Bakumatsu

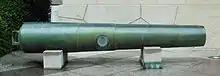
A 150-pound Satsuma cannon, built in 1849. It was mounted on Fort Tenpozan at Kagoshima. Caliber: 290 mm, length: 4220 mm

Meanwhile, Japan endeavoured to learn about foreign sciences through ("Western studies"). To reinforce Japan's capability to carry on the orders to repel Westerners, some such as the Nagasaki-based Takashima Shūhan managed to obtain weapons through the Dutch at Dejima, such as field guns, mortars and firearms. Domains sent students to learn from Takashima in Nagasaki, from Satsuma Domain after the intrusion of an American warship in 1837 in Kagoshima Bay, and from Saga Domain and Chōshū Domain, all southern domains mostly exposed to Western intrusions. These domains also studied the manufacture of Western weapons. By 1852 Satsuma and Saga had reverberatory furnaces to produce the iron necessary for firearms.